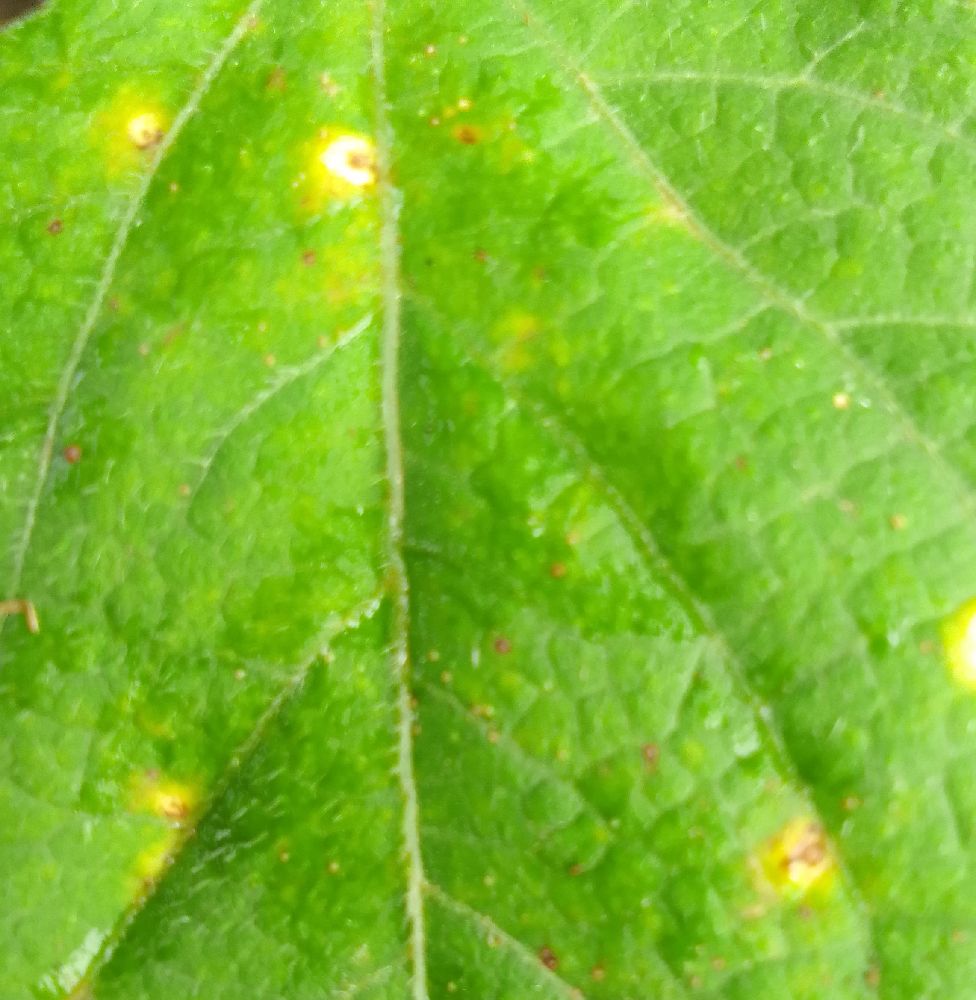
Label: rust